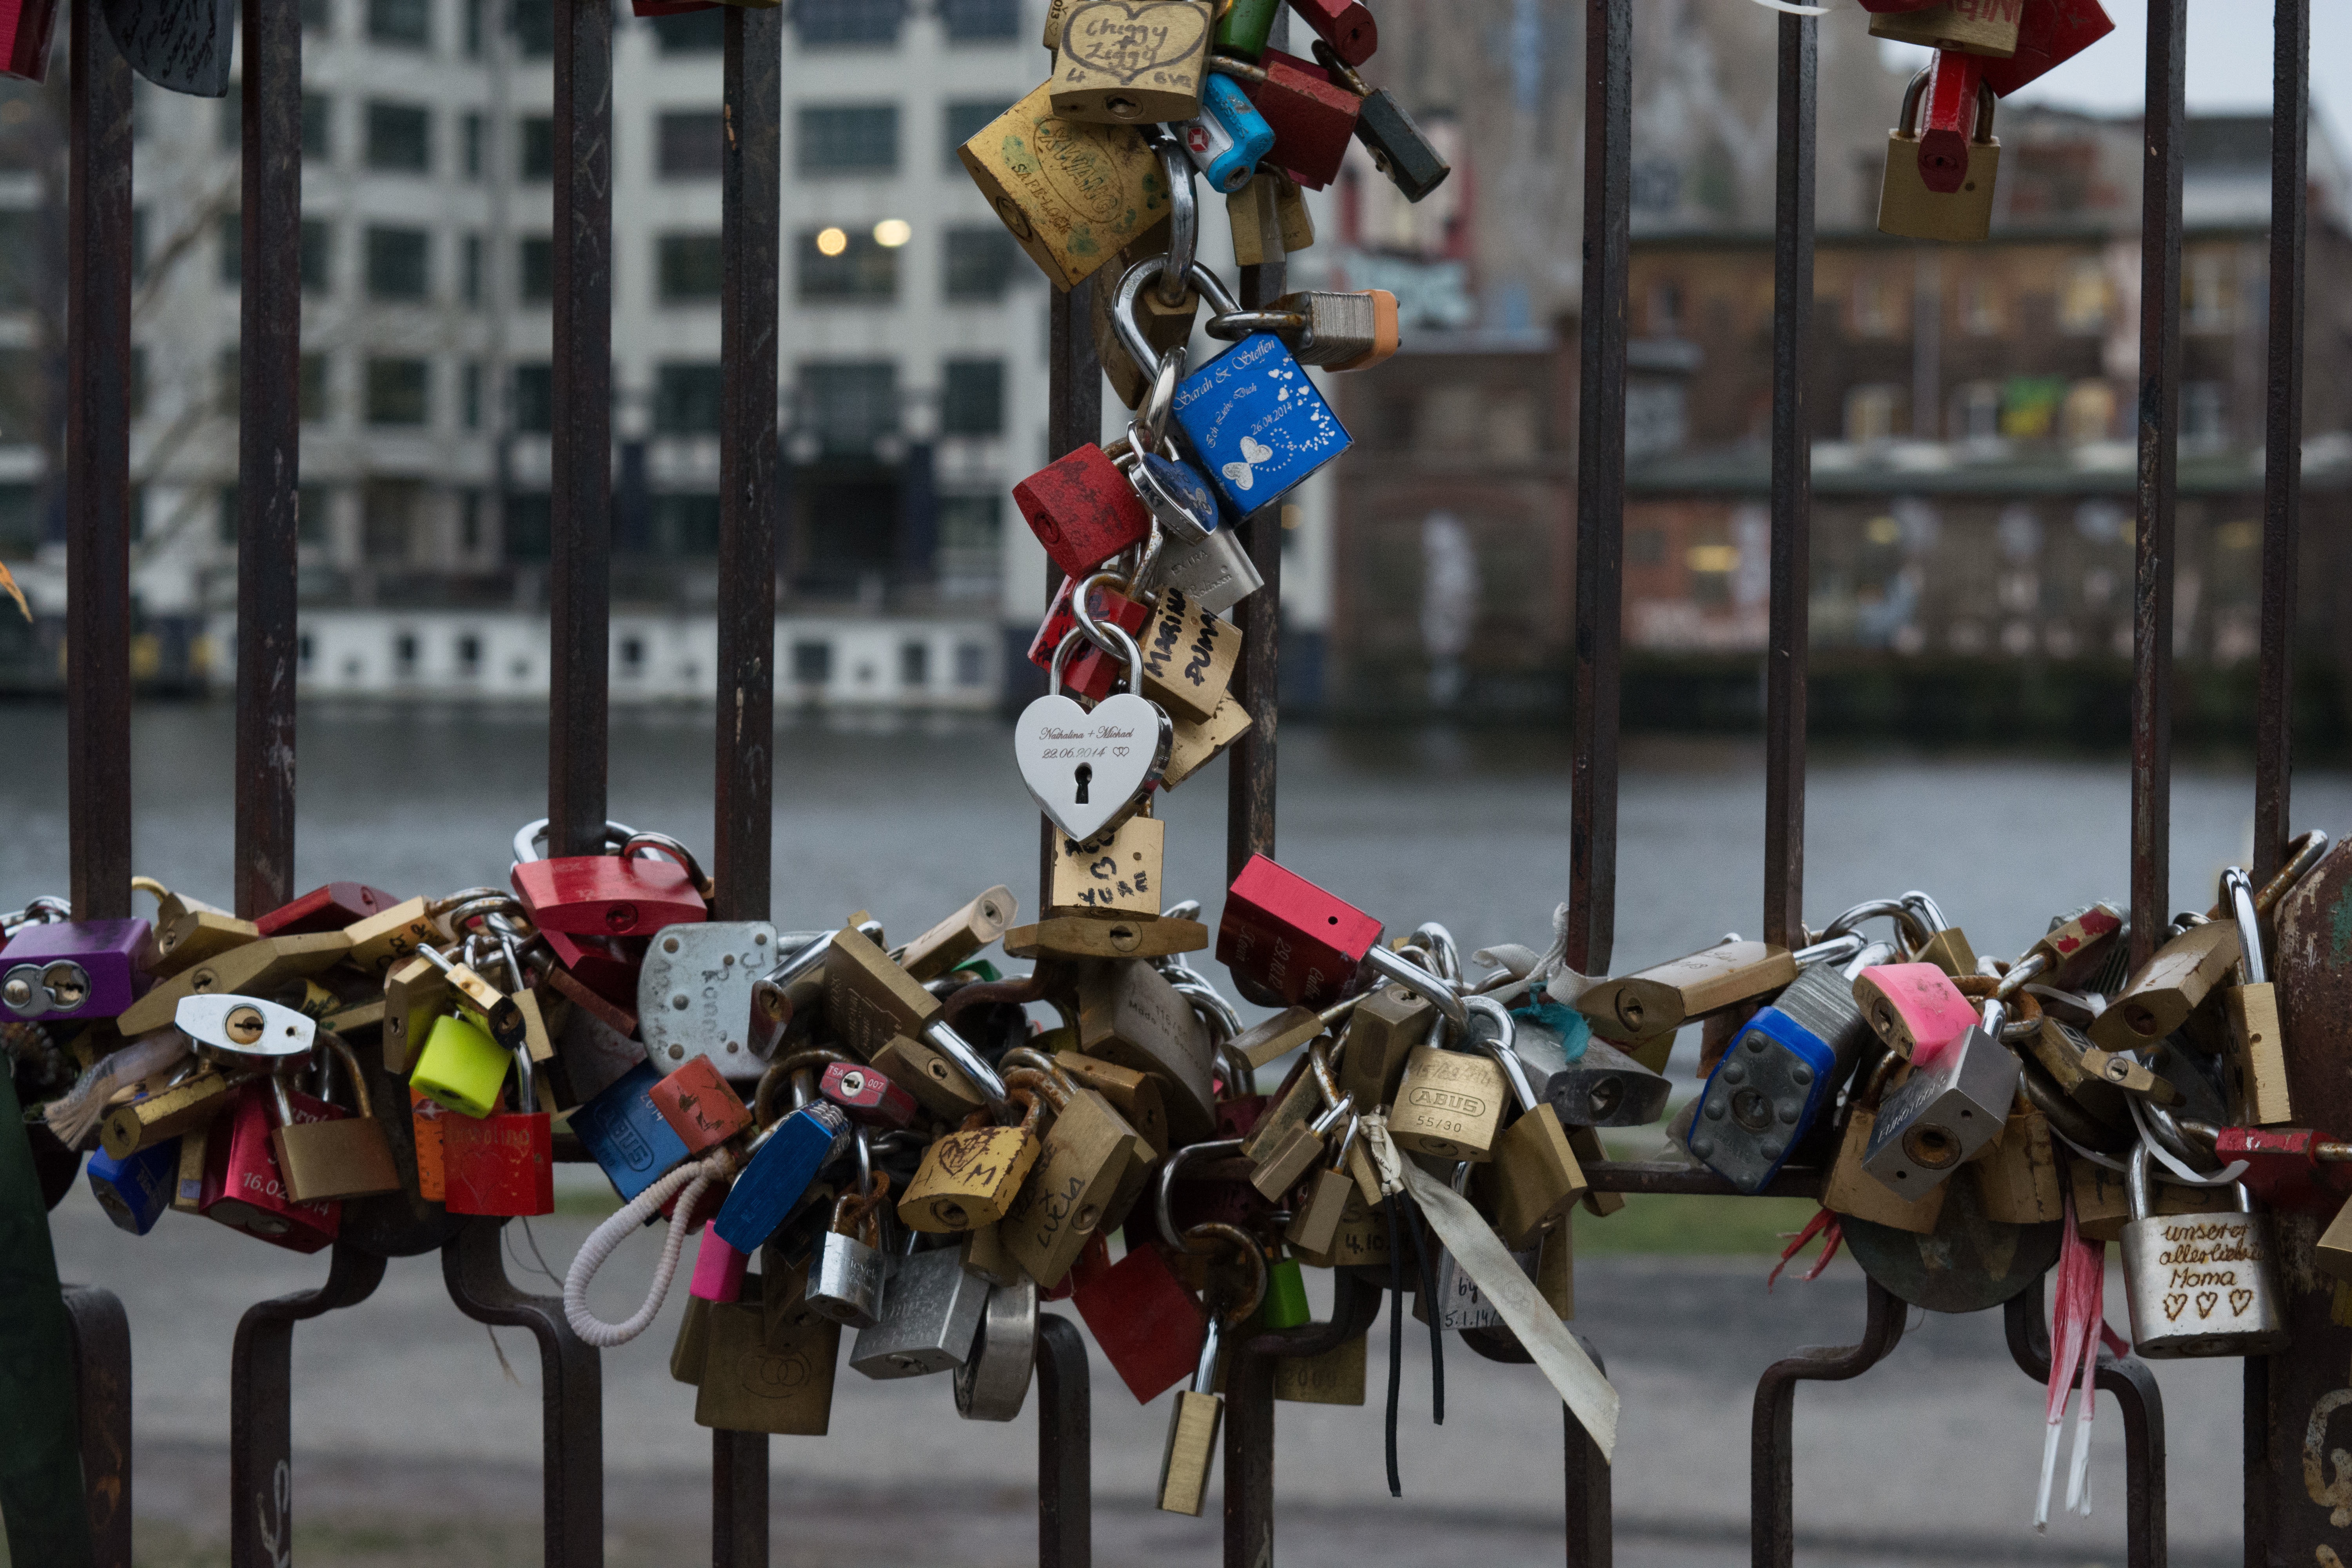
festival